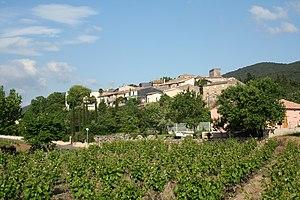
Caussiniojouls (Hérault) - vue générale.
Le faugères est un vin d'appellation d'origine contrôlée (AOC) produit sur les collines de l'Hérault, à 20 kilomètres au nord de Béziers.
Caussiniojouls est une commune française située dans le département de l'Hérault en région Occitanie.
Le coteaux-du-languedoc est un vin français d'appellation d'origine contrôlée qui était produit dans la majeure partie du vignoble du Languedoc, couvrant les départements du Gard, de l'Hérault et de l'Aude. Elle est comprise entre les villes de Nîmes et de Narbonne et s'étend de la Camargue aux Cévennes.
Le canton de Murviel lès Béziers est une ancienne division administrative française située dans le département de l'Hérault, dans l'Arrondissement de Béziers.
Le Taurou est une rivière du sud de la France du département de l'Hérault, dans l'ancienne région Languedoc-Roussillon, dans la nouvelle région Occitanie, affluent du fleuve l'Orb.